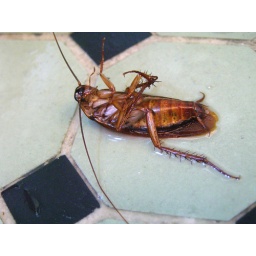
The &lt;i&gt;cucaracha&lt;/i&gt; is still grasping to life in the puddle under the bathroom sink at this point.